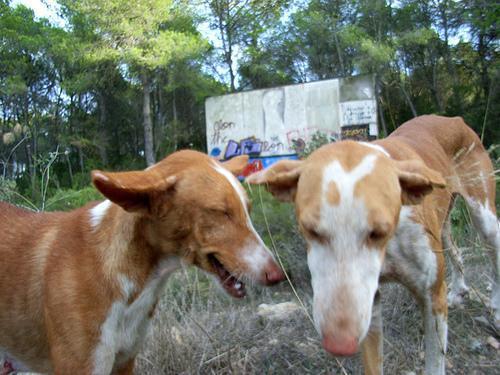
Ibizan_hound